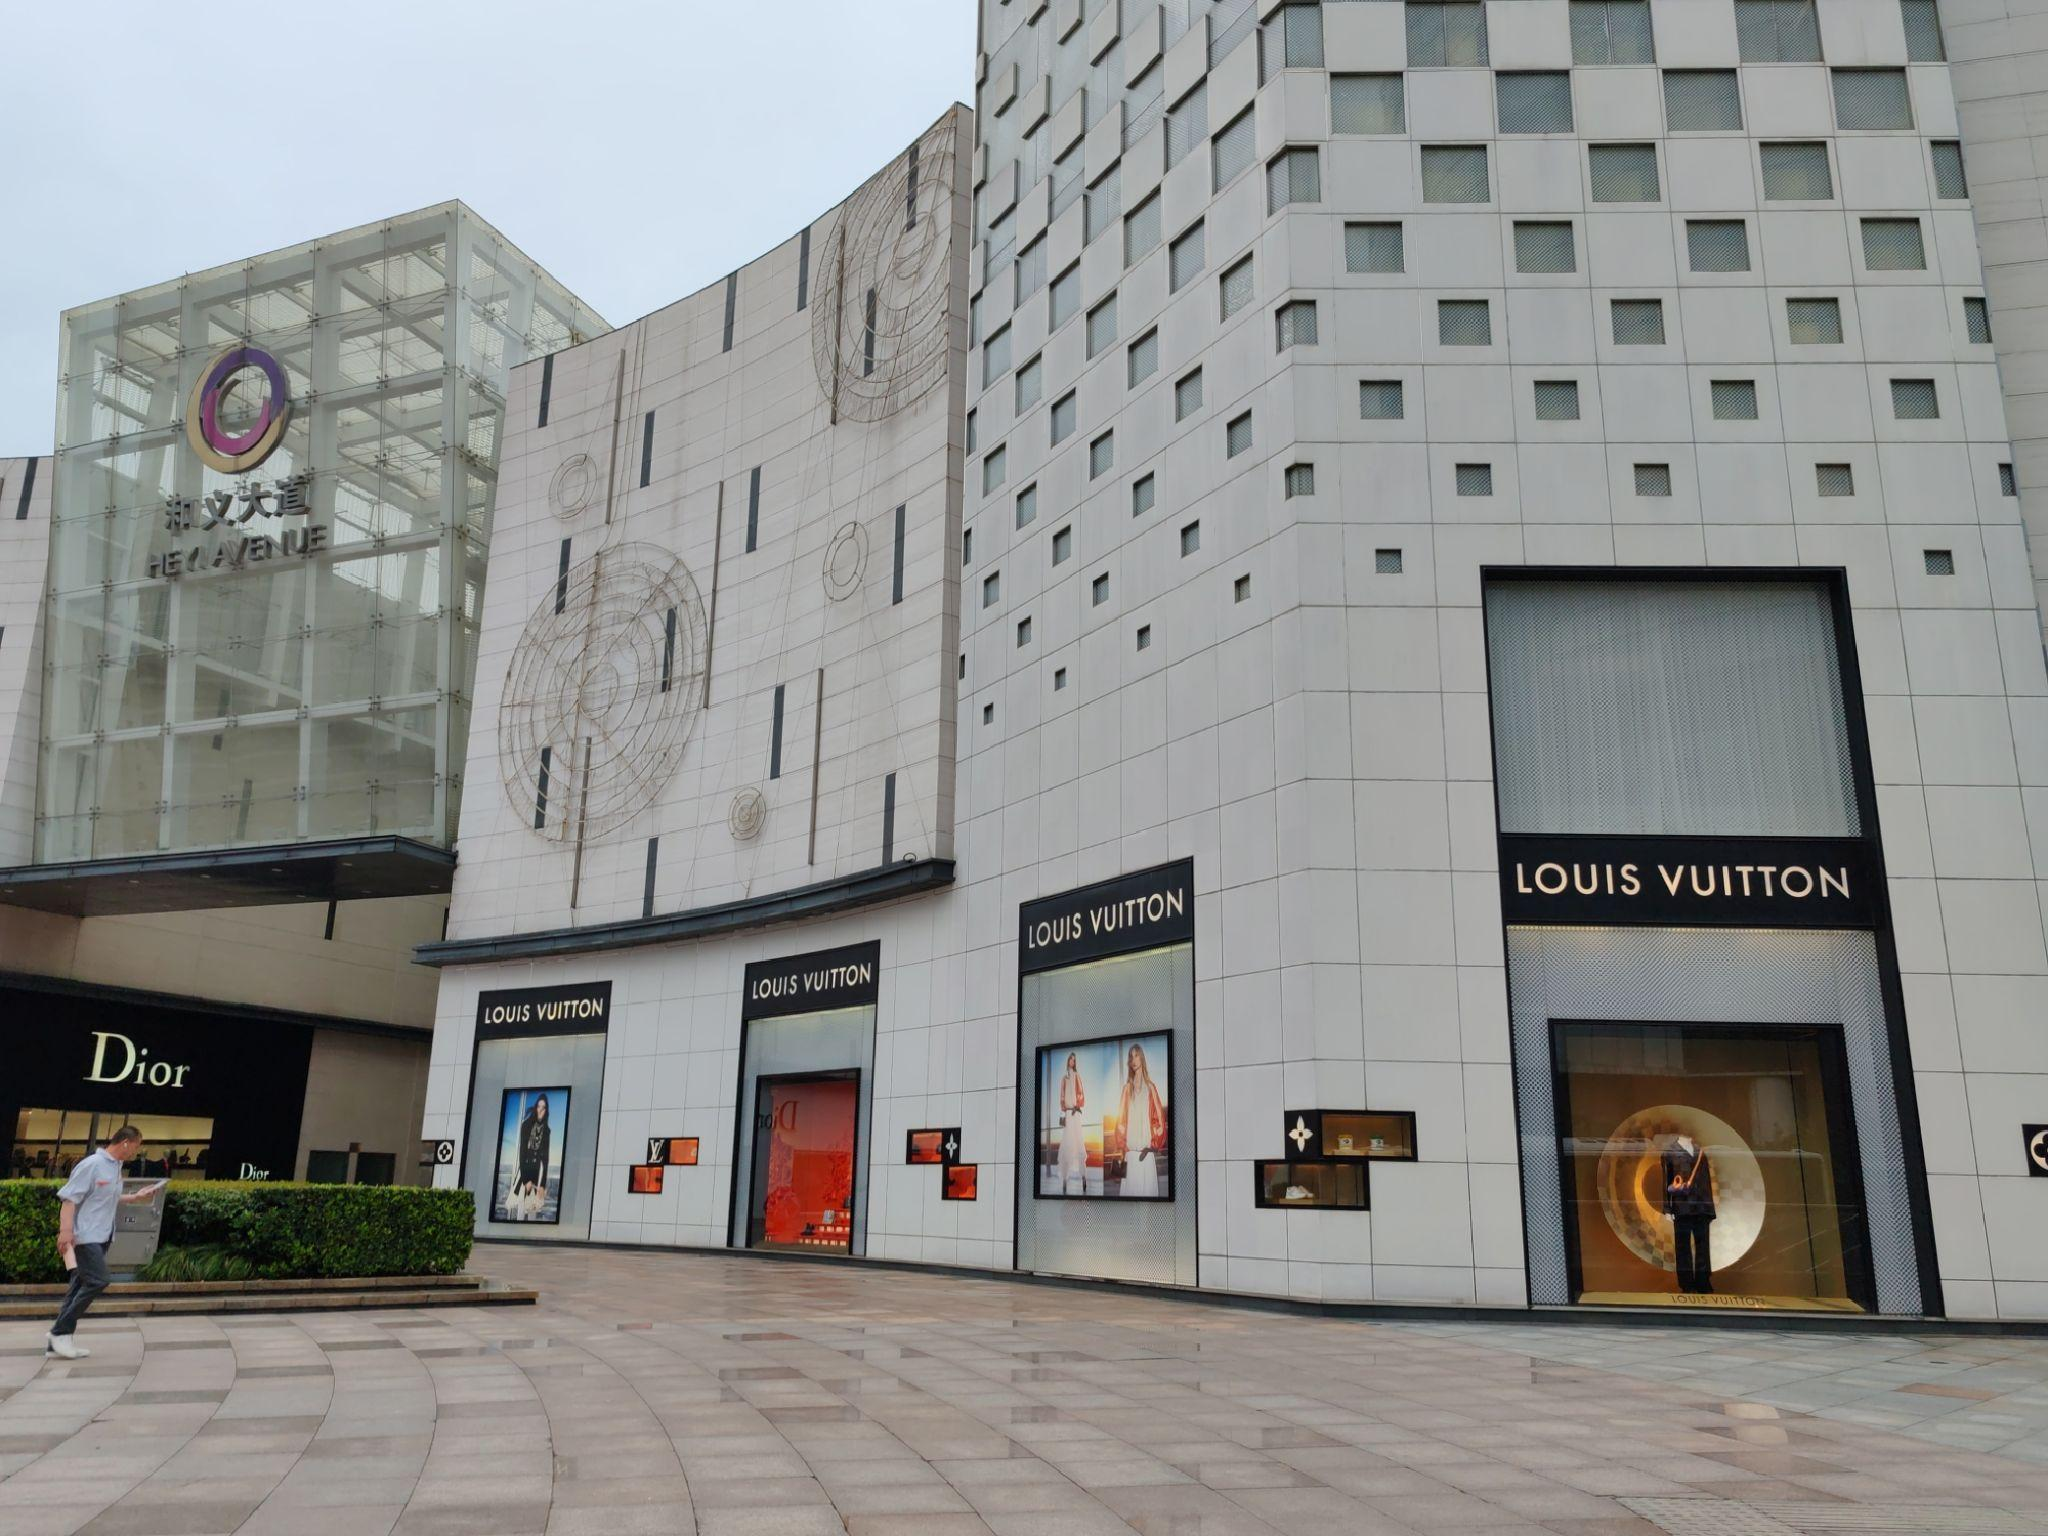
地标名称：和义大道购物中心
所在城市：宁波市·海曙区